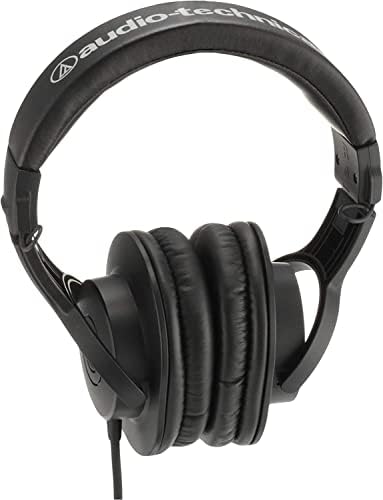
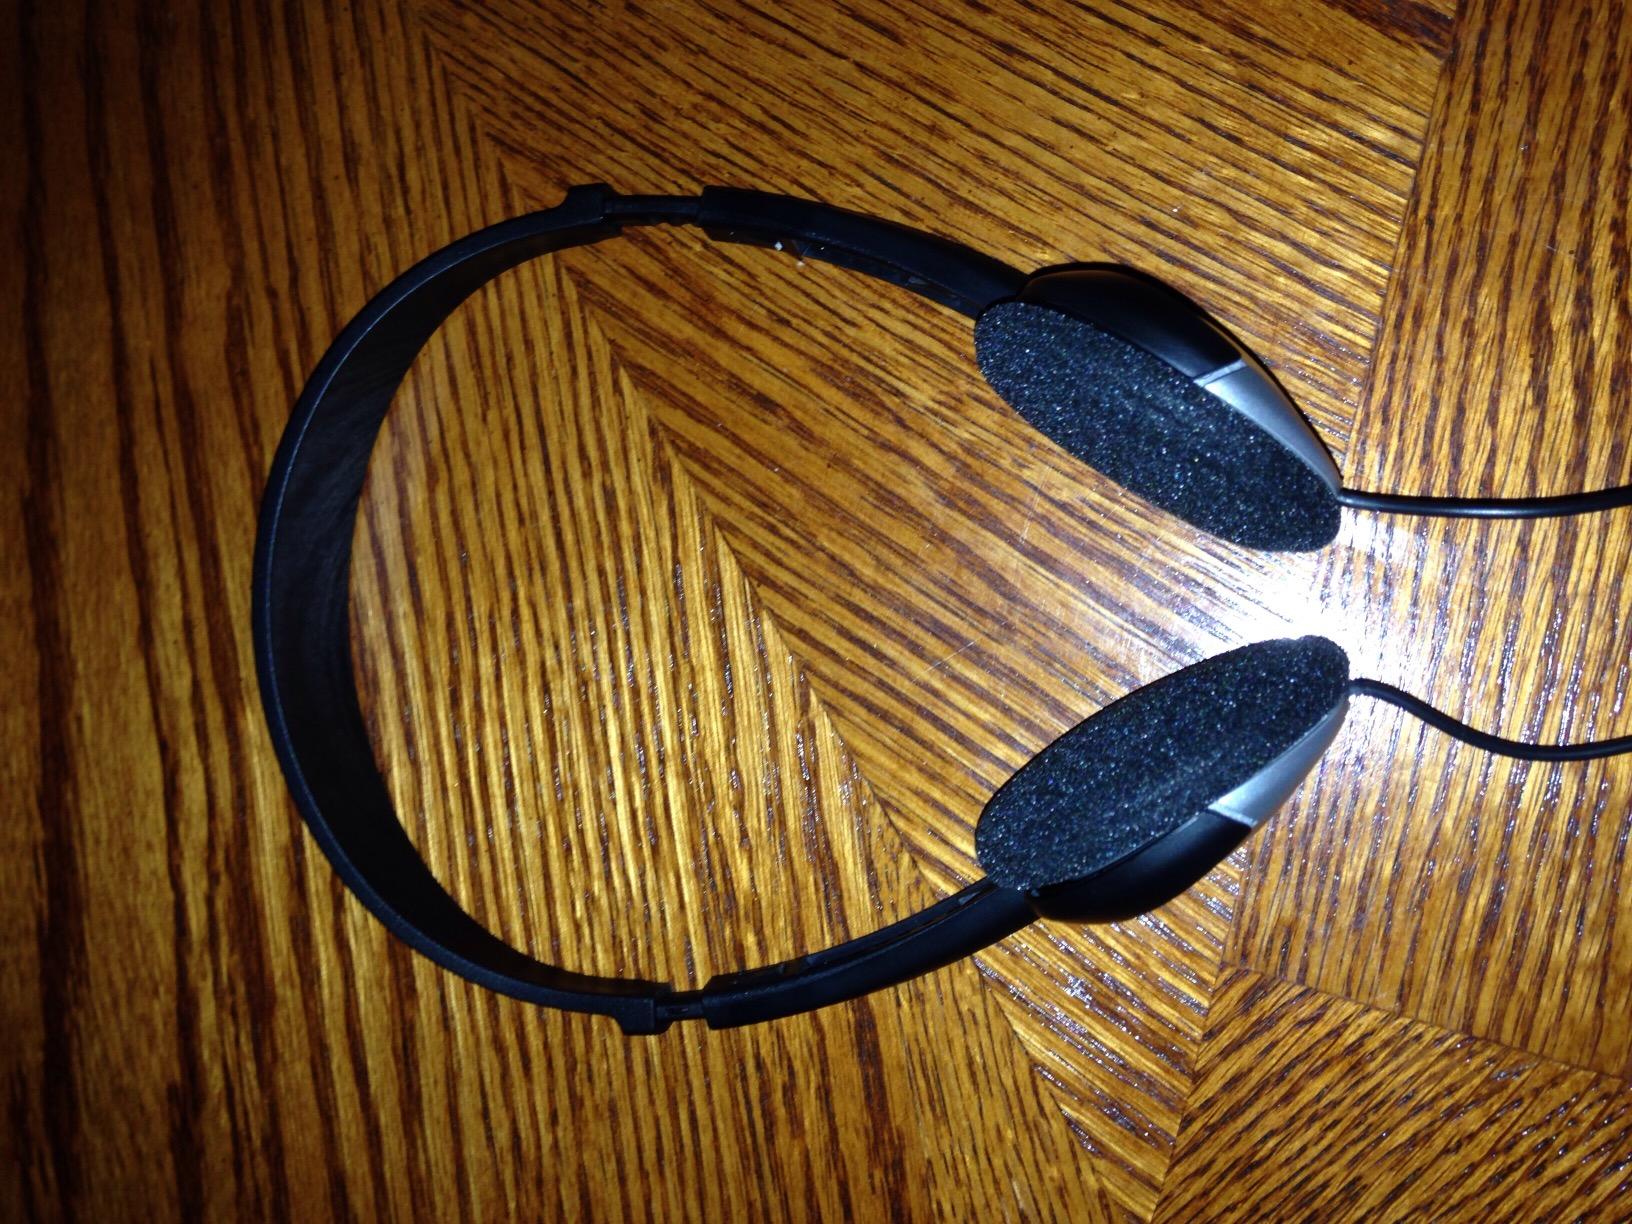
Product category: headphones
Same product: no